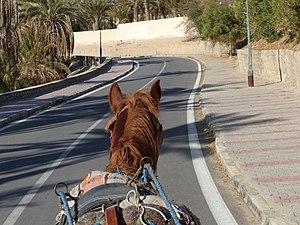
Vue sur la route de Tozeur depuis un attelage This is an image with the theme ""Africa on the Move or Transport"" from: Tunisia"
Tozeur est une ville tunisienne aux confins de l'Atlas et du désert du Sahara, la plus grande des cinq oasis que compte le Jérid. Progressivement construite autour de sa palmeraie, elle est le chef-lieu du gouvernorat du même nom.